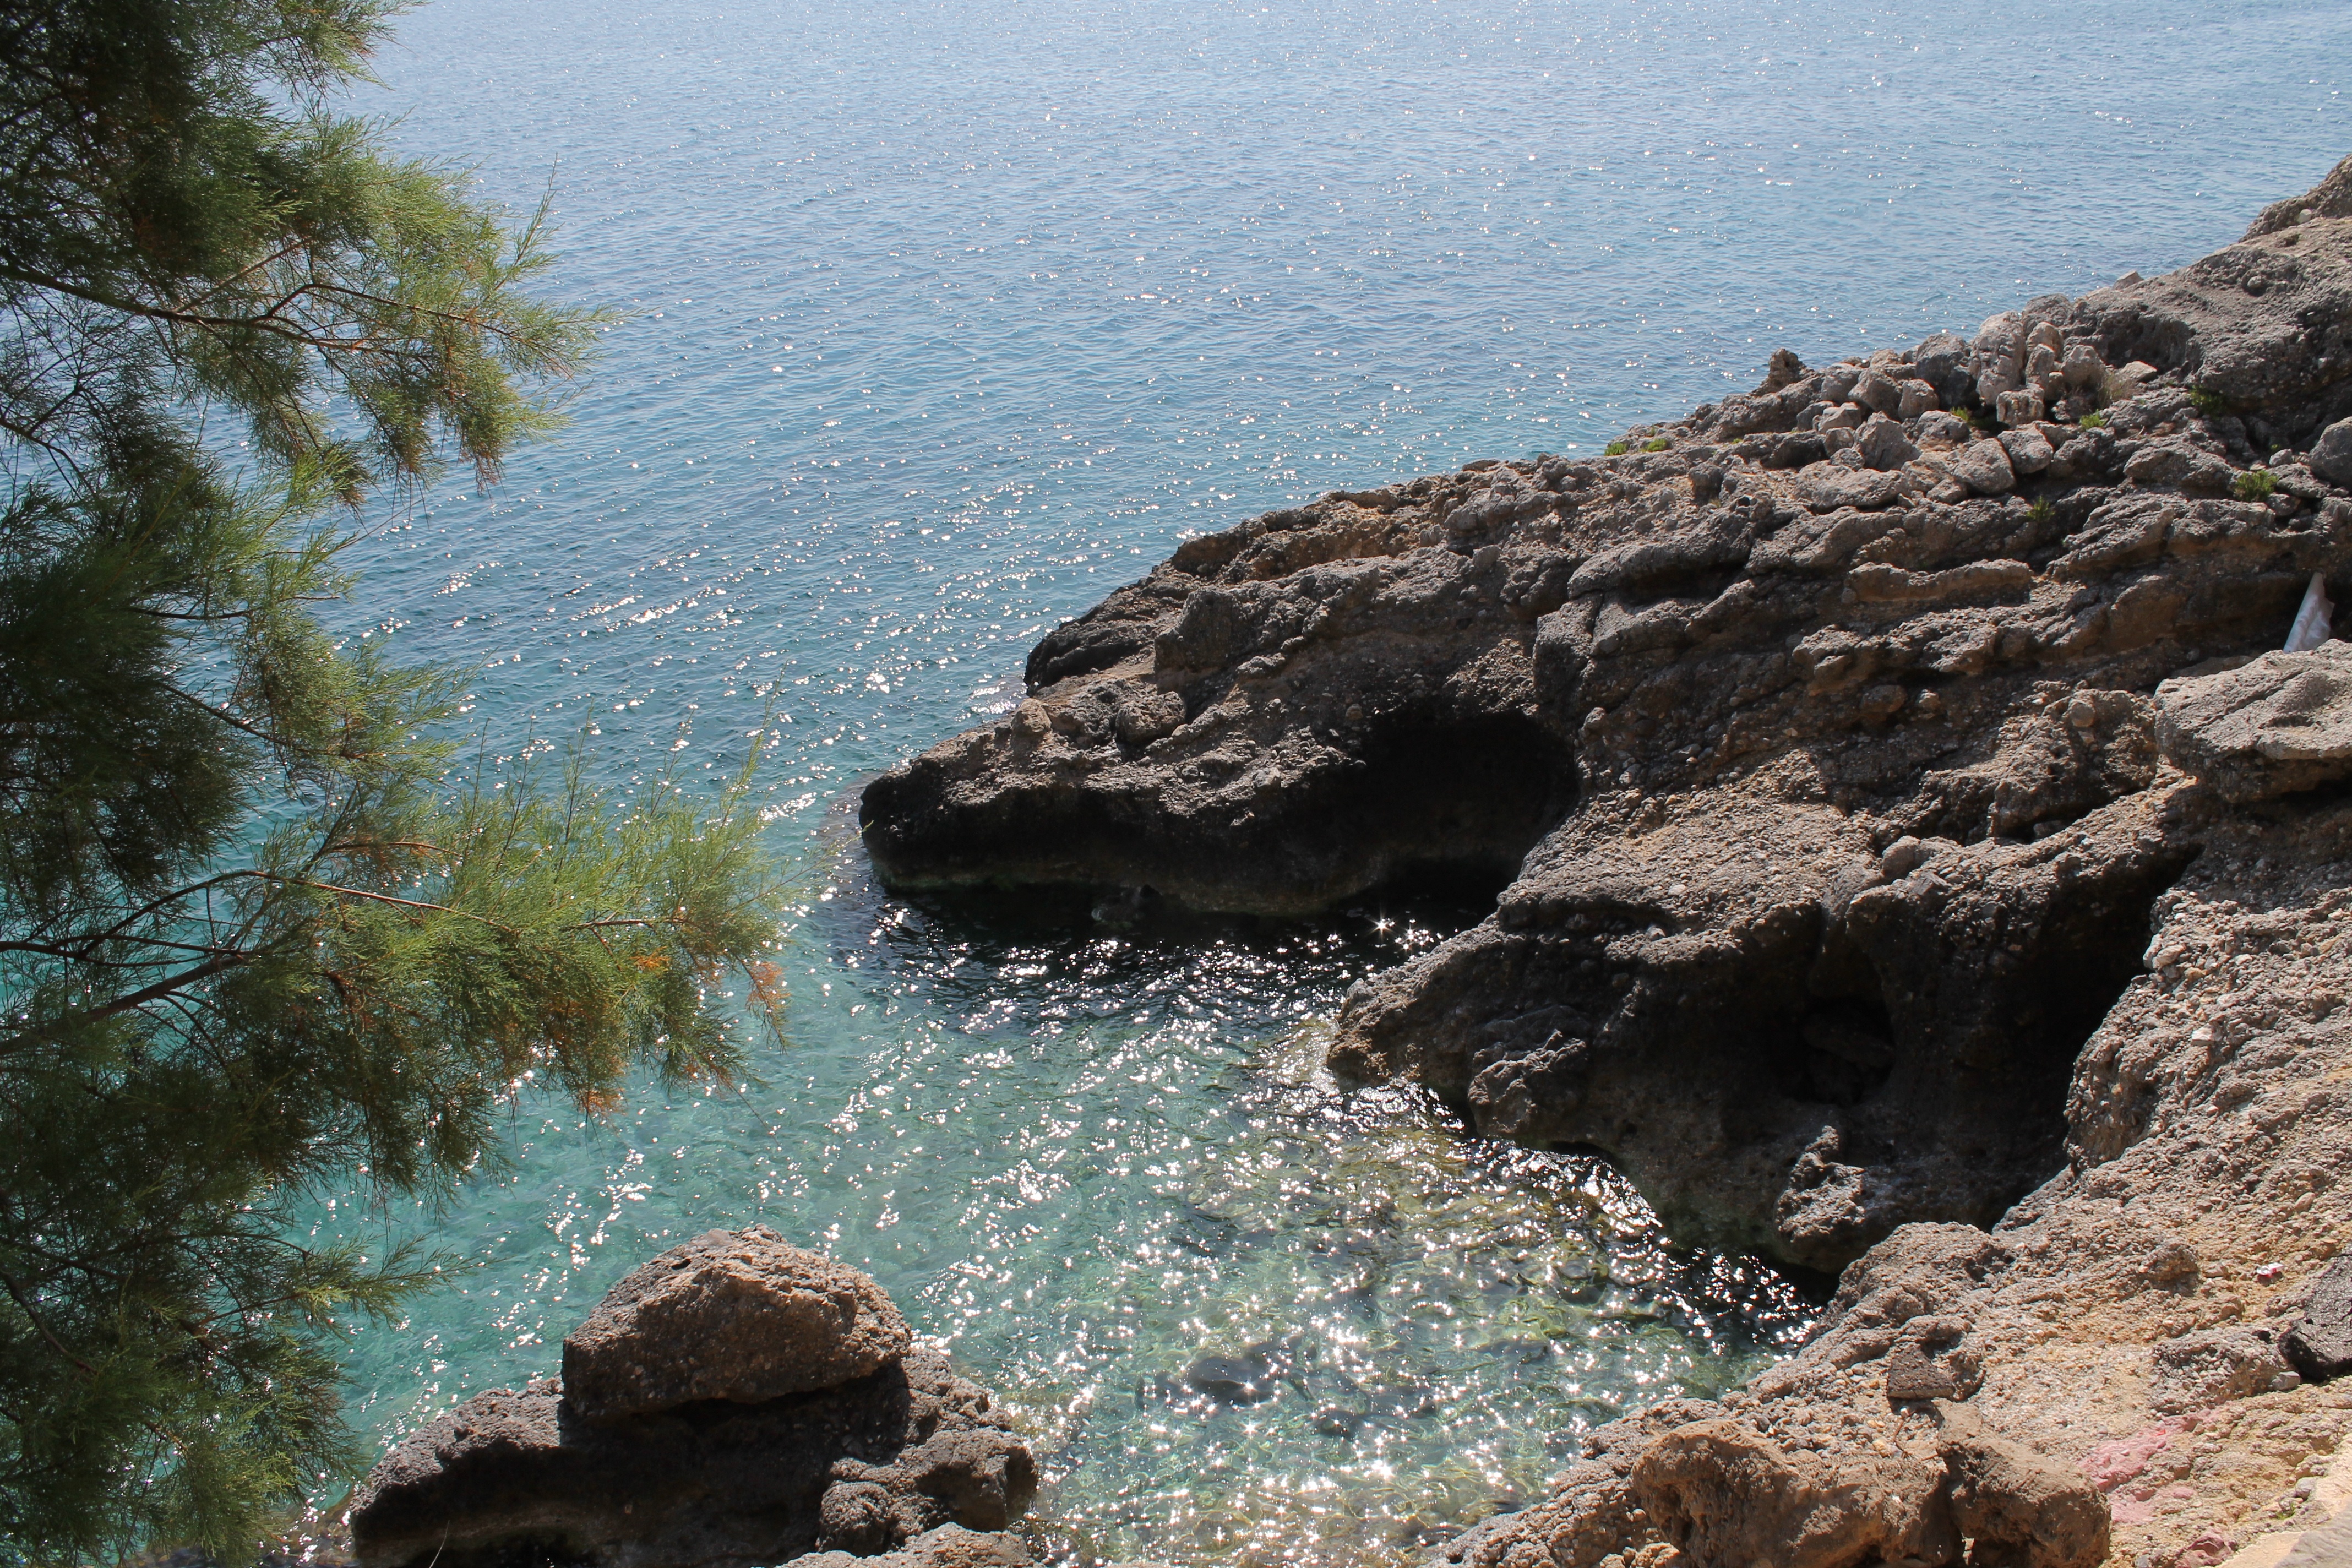
beach, landscape, sea, coast, water, nature, rock, ocean, shore, cliff, cove, bay, terrain, body of water, geology, cape, landform, geographical feature